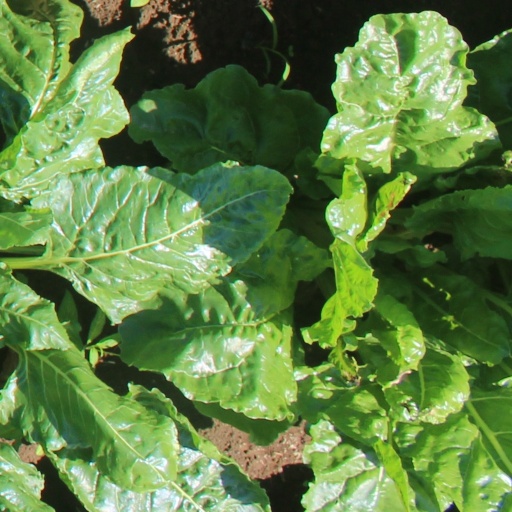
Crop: sugar beet